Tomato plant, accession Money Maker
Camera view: tilt-top (135 deg); turntable rotation: 60 degrees
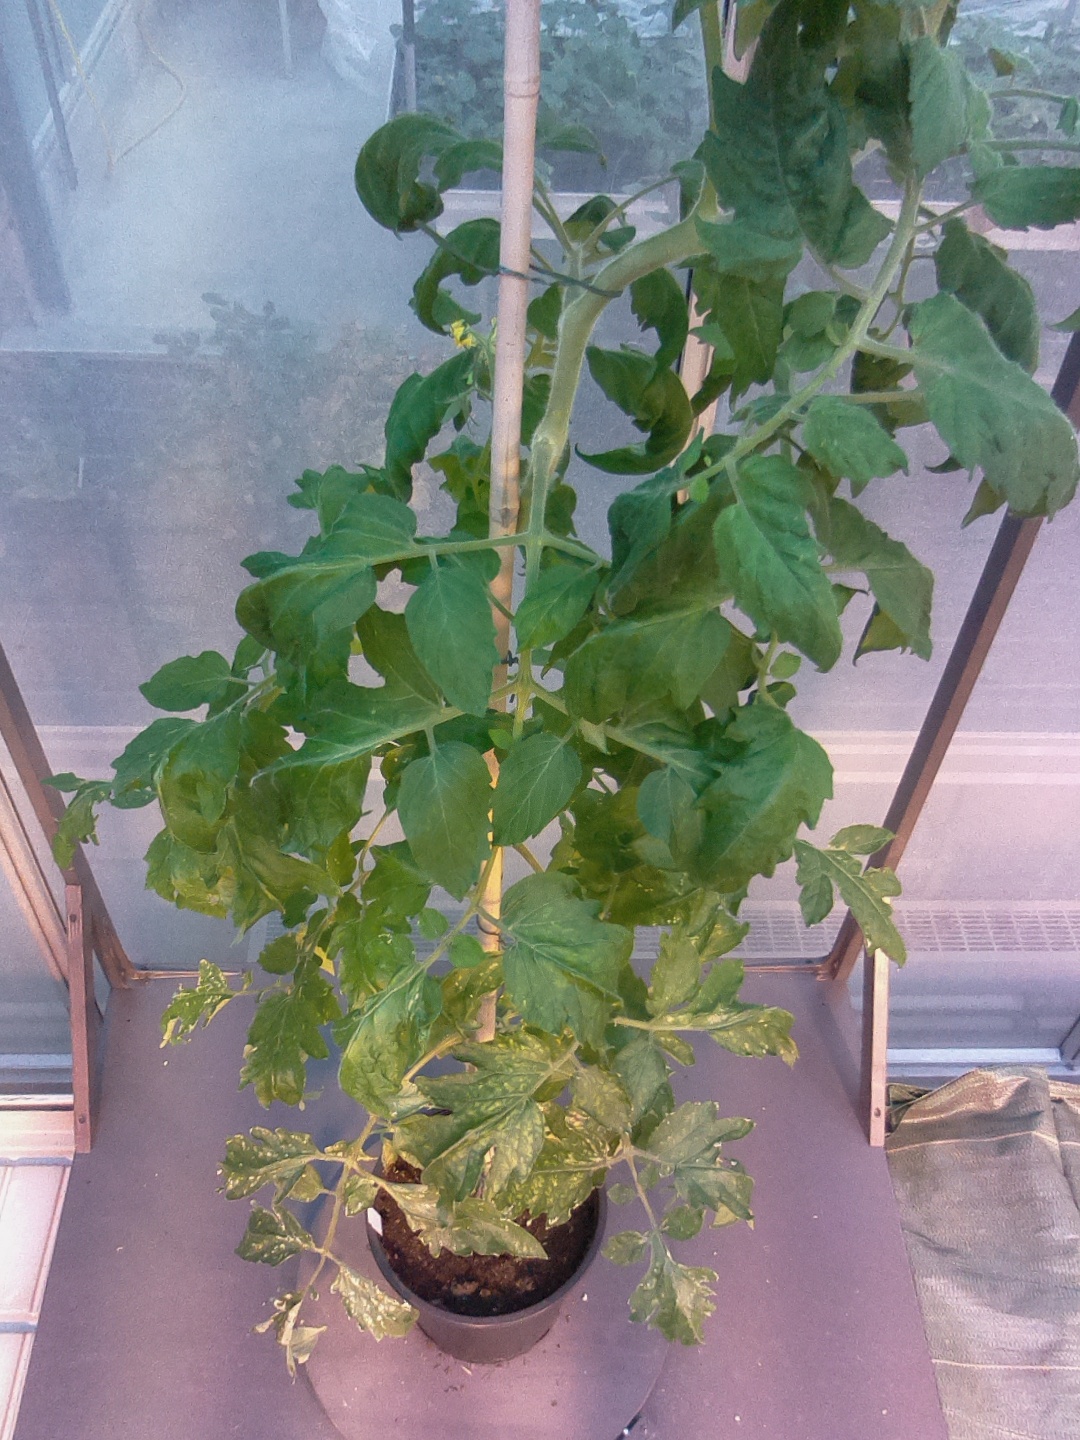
BBCH growth stage 66: Full flowering, 60%-70% of flowers open, more petals falling